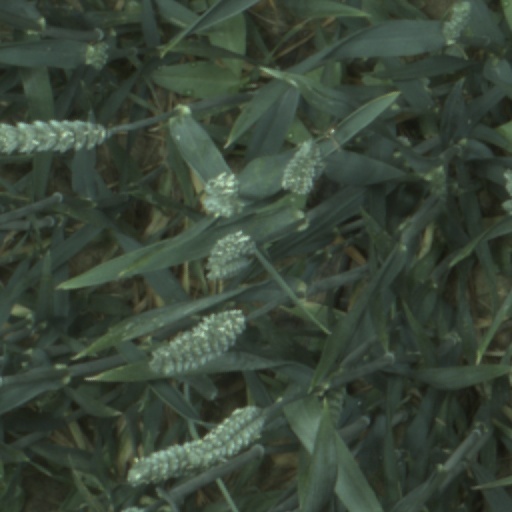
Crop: wheat